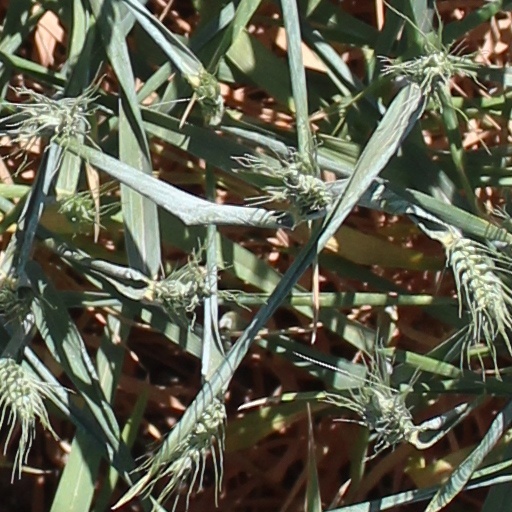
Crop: wheat